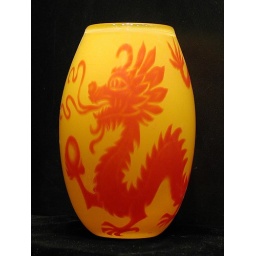
vase handmade with &amp;quot;Graal technique&amp;quot; in yellow and red glass. designed and engraved by Margit Gaim. Gaffer: Eric Meek